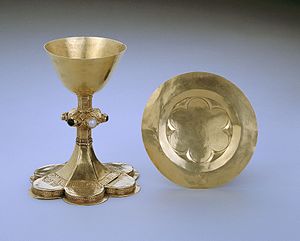
Alterkalk
Alterkalk og disk af guld fra Araslöv Kirke i Skåne.
Alterkalk og disk af guld fra Araslöv Kirke i Skåne. Den latinske indskrift på foden oplyser ""Denne kalk af guld har fru Christina til Araslöv ladet gøre til Guds ære for at afkøle sine kæres sjæle (dvs. lindre deres pine i Skærsilden)